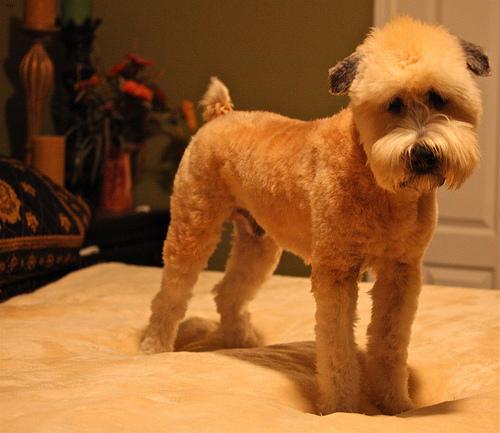
Breed: wheaten terrier